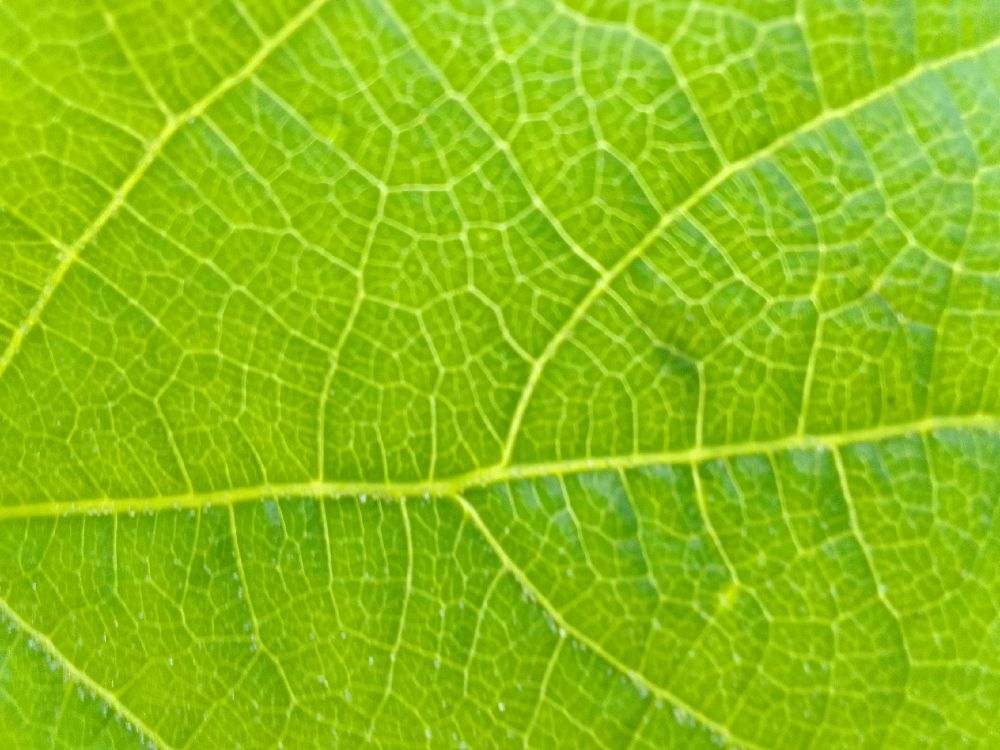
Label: healthy